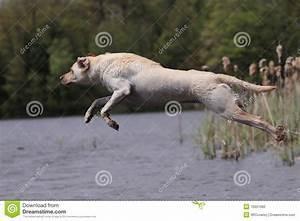
dog